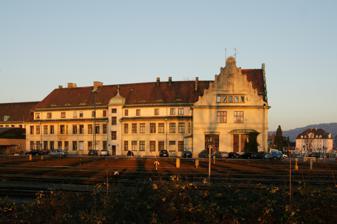
Building: Lindau-Insel station
Country: Germany
Year built: 1921
Railway halt in Lindau, Germany Lindau-Insel Terminal station General information Location Am Bahnhof 1, Lindau , Bavaria Germany Coordinates 47°32′41″N 9°40′49″E / 47.544656°N 9.680243°E / 47.544656; 9.680243 Owned by Deutsche Bahn Operated by DB Netz DB Station&Service Line(s) Buchloe–Lindau (152.9 km) ( KBS 970 ) Radolfzell–Lindau (152.9 km) ( KBS 731 ) Lindau–Bludenz (−0.1 km) (KBS 401) Platforms 8 Construction Architectural style Art Nouveau Other information Station code 3727 DS100 code MLI IBNR 8000230 Category 3 Fare zone bodo : 400 Website stationsdatenbank.de www.bahnhof.de History Opened 1853 Services Preceding station Following station Terminus WESTbahn Lindau-Reutin toward Wien Westbahnhof Preceding station DB Regio Bayern Following station Terminus RE 7 Lindau-Reutin towards Augsburg Hbf RE 70 Lindau-Reutin towards München Hbf RE 75 Hergatz towards Ulm Hbf Preceding station DB Regio Baden-Württemberg Following station Terminus RB 93 Lindau-Aeschach towards Friedrichshafen Stadt Preceding station Following station Reverses direction RE 96 Hergatz towards München Hbf Lindau-Reutin Terminus Terminus RB 92 Hergatz towards Memmingen Preceding station ÖBB Following station Terminus REX 1 Lindau-Reutin towards Bludenz Preceding station Vorarlberg S-Bahn Following station Terminus S1 Lindau-Reutin towards Bludenz Preceding station St. Gallen S-Bahn Following station Terminus S7 Lindau-Reutin towards Weinfelden Location Lindau-Insel Location in Bavaria Show map of Bavaria Lindau-Insel Location in Germany Show map of Germany Lindau-Insel Location in Europe Show map of Europe Lindau-Insel station ( German : Bahnhof Lindau-Insel , "Lindau island") ( Lindau Stadt until 15 May 1936 and then Lindau Hauptbahnhof until 12 December 2020) is the largest station in the city of Lindau in the German state of Bavaria , and was its most important station until passenger service resumed at Lindau-Reutin station on December 13, 2020. Lindau-Aeschach station is also in the urban area. Formerly there were also Lindau-Siebertsdorf (called Lindau-Zech until 15 May 1936), Lindau Langenweg , Lindau Strandbad , Schoenau , Oberreitnau and Rehlings . Location Lindau-Insel is a railway terminus and lies on the island of Lindau in the immediate vicinity of Lindau harbour. The current station building, which is protected as a monument, was built between 1913 and 1921 in the Art Nouveau style. The station is about 500 metres long and is connected by a four-track line running over an embankment to the mainland. The embankment and the parallel Seebrücke road bridge, which is about 500 metres to the east, form the perimeter of the so-called Kleinen See (small lake), which lies between the suburb of Aeschach and the island. On the west side of the station there is a small marshalling yard and the former depot. Meanwhile, some workshops in the rear are still used for vehicle maintenance. The railway lines separate the districts of Hauptinsel (main island) from the Hinteren Insel (rear island). However, a pedestrian bridge and the Thiersch road bridge run above the tracks. History Lindau is the terminus of the Buchloe–Lindau railway , running from Buchloe via Kempten . Its southeastern section from Oberstaufen to Lindau was completed on 1 September 1853. From 1869 to 1939 there was a ferry port for the carriage of freight wagons to Romanshorn and from 1873 to 1899 to Konstanz . In 1899, the Friedrichshafen–Lindau railway was opened from Radolfzell via Friedrichshafen . The Vorarlberg Railway runs from Lindau via Bregenz , Dornbirn and Feldkirch to Bludenz and is operated by the Austrian Federal Railways (ÖBB). As a result, Lindau is also a border station. Formerly the ÖBB had its own ticket office in Lindau station; this was replaced by ticket machines, which still exist. The route to Bludenz was electrified on 14 December 1954. Electrification of a section of Buchloe–Lindau railway was completed in December 2021, completing an electrified route to Munich via Memmingen . Electrification of the route to Friedrichshafen was completed at the same time. All tracks are electrified. Operations The departure board in 2005 Long-distance passenger services From December 2010 to December 2013, a Railjet was operated daily to Lindau. The counter train ran as a regional express to Bregenz with a stop in Lochau-Hörbranz and from Bregenz as a Railjet to Vienna, as the Railjet replaced a regular regional express or an S-Bahn on the Lindau-Bregenz route. In earlier years, ÖBB also operated express trains (Ex) to Lindau, including direct connections to the Austrian capital Vienna . Today, the Austrian long-distance trains mostly end or begin in neighboring Bregenz . In long-distance passenger rail services, Eurocity Line 88 offered regular connections from Munich via Lindau to Zurich until 12 December 2020. On the Eurocity trains, the locomotive changeover between German diesel and Swiss electric traction was carried out at Lindau-Insel station. The Munich - Lindau connection via Memmingen was electrified to enable continuous operation under catenary. Since 13 December 2020, the Munich-Zurich trains, now called EuroCity-Express, have served Lindau-Reutin station instead. Since 15 December 2024, WESTbahn offers services towards Wien Westbahnhof. Service Route Frequency Operator green Lindau-Insel – Lindau-Reutin – Bregenz – Innsbruck – Salzburg – Linz – Wien Westbahnhof 2 train pairs WESTbahn Regional services Several regional train services operate for the Bodensee S-Bahn . Service Route Frequency Operator RE 7 Lindau-Insel – Hergatz – Kempten (Allgäu) – Kaufbeuren – Buchloe – Augsburg One train pair DB Regio Bayern RE 70 Lindau-Insel – Lindau-Reutin – Hergatz – Immenstadt – Kempten – Buchloe – München Hbf 120 min RE 72 Lindau-Insel – Hergatz – Memmingen – Mindelheim – Buchloe – Kaufering – München-Pasing – München Hbf one train Sat-Sun Arverio Bayern RE 75 Lindau-Insel – Hergatz– Kempten (Allgäu) – Memmingen – Senden – Ulm Hbf one train Mon-Fri DB Regio Bayern RE 96 Lindau-Reutin – Lindau-Insel – Kißlegg – Memmingen – Buchloe – München Hbf 120 min Arverio Bayern REX 1 Lindau-Insel – Lindau-Reutin – Bregenz – Dornbirn – Feldkirch – Bludenz (– Vandans – Schruns ) 60 min ÖBB RB 92 Lindau-Insel – Hergatz – Wangen – Kißlegg – Memmingen 120 min Go-Ahead Bavaria RB 93 Lindau-Insel – Wasserburg (Bodensee) – Friedrichshafen Stadt (– Friedrichshafen Hafen ) 60 min DB Regio Baden-Württemberg S1 Lindau-Insel – Lindau-Reutin – Bregenz – Dornbirn – Feldkirch – Bludenz 120 min ÖBB S7 / REX 7 Lindau-Insel – Lindau-Reutin – Bregenz – St. Margrethen – Rorschach – Romanshorn (– Weinfelden ) 120 min; weekends only ÖBB / THURBO City buses Bus routes 1 and 2 of Stadtbus Lindau operate from the station forecourt to all part of the city of Lindau. Gallery View of the tracks Vorarlberg S-Bahn at Lindau-Insel station See also Rail transport in Germany References